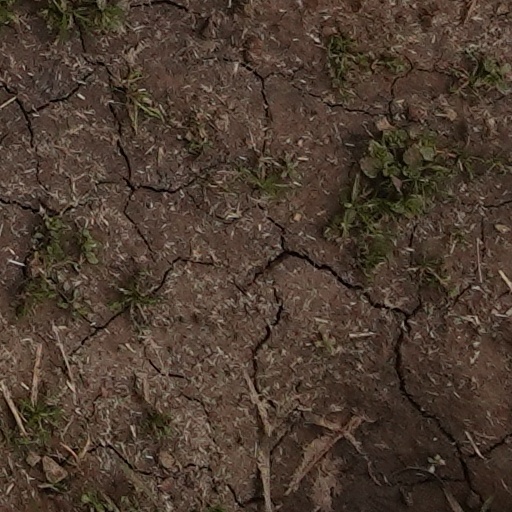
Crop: wheat